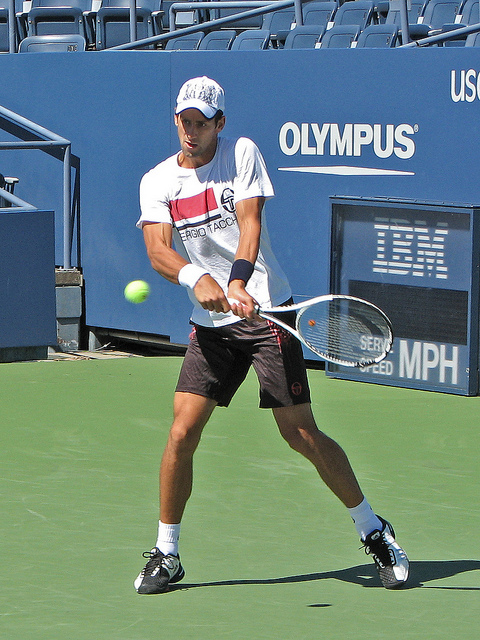
vận động viên tennis đang vung vợt về phía bóng